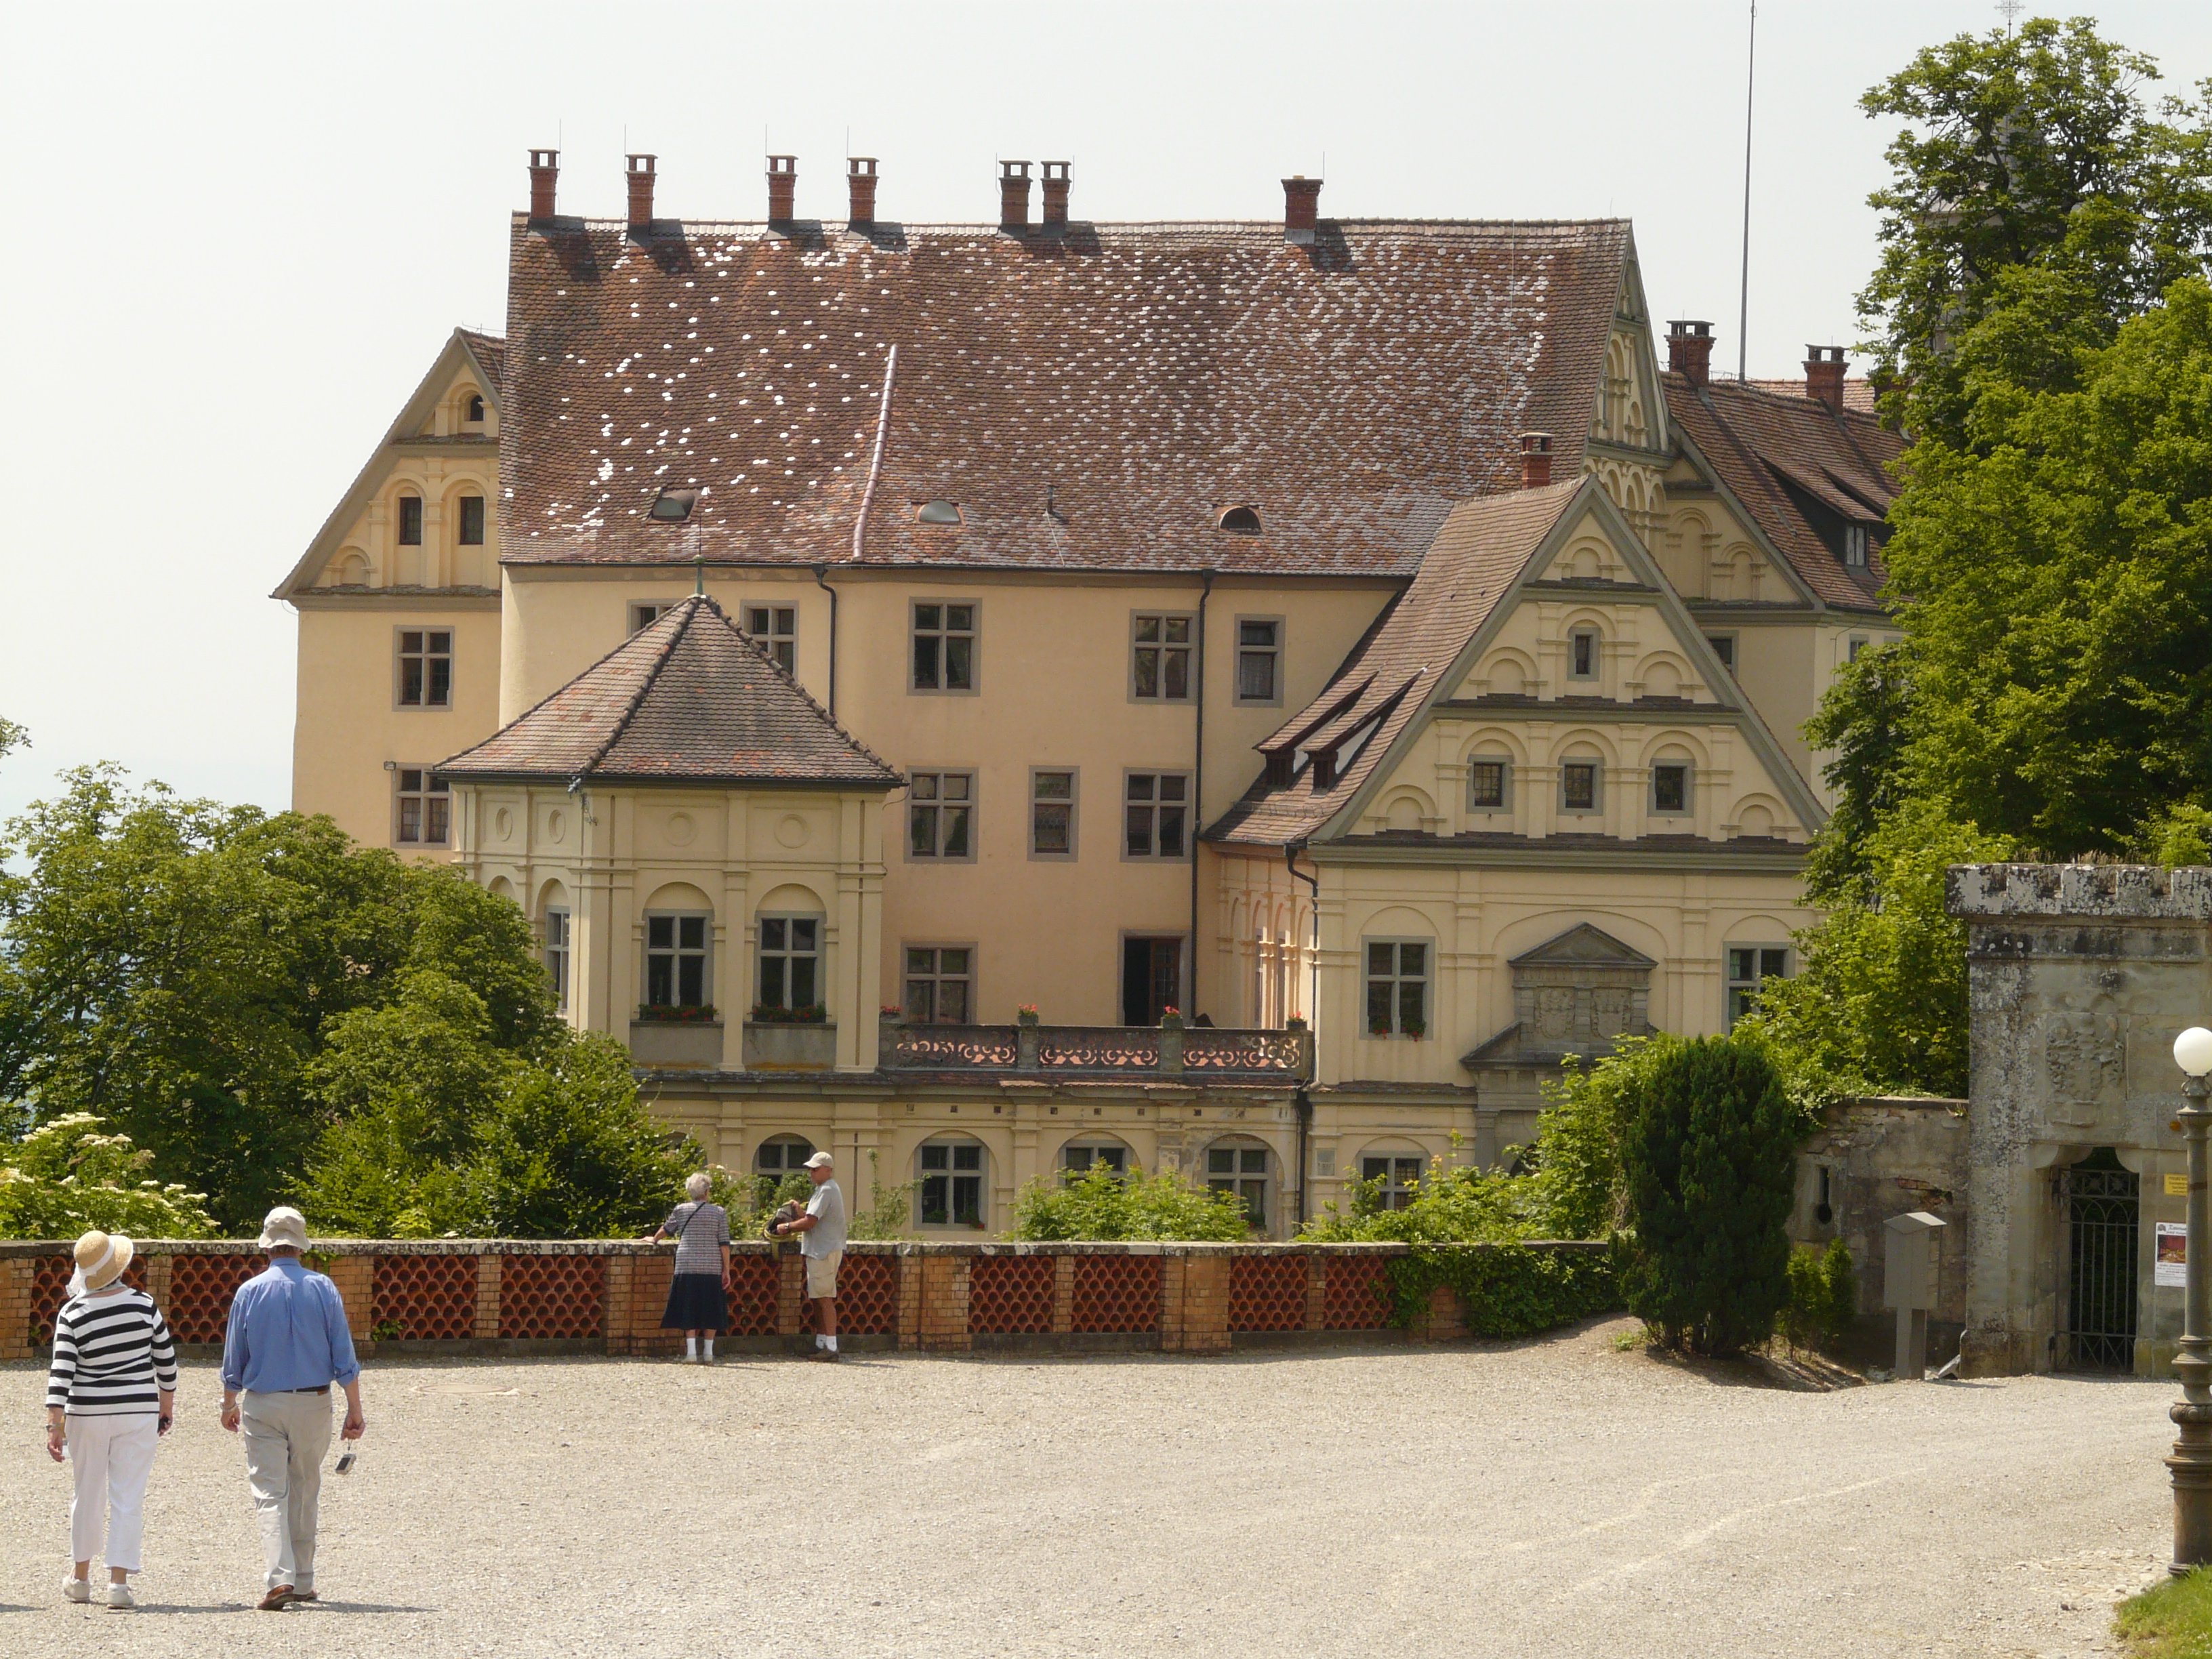
house, town, building, chateau, palace, home, castle, property, town square, estate, neighbourhood, manor house, holy mountain, heiligenberg castle